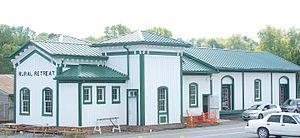
Rural Retreat est une municipalité américaine située dans le comté de Wythe en Virginie. Selon le recensement de 2010, Rural Retreat compte 1 483 habitants.